BATCO

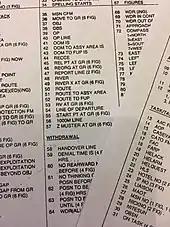
Vocabulary cards used in conjunction with British Army BATCO encryption system.

Messages in BATCO are first encoded into numbers using one of several vocabulary cards. The BATCO cipher is then used to encrypt the numbers into letters, which can be transmitted over unsecure channels. The process is reversed at the receiving end.